Fede ring

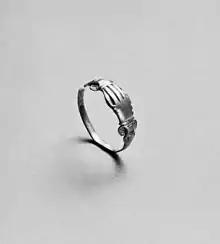
Renaissance fede ring (c1500-1650) (Walters Art Museum)

A fede ring is a ring in which two hands clasp, as if in friendship, love or betrothal. The design was used in Ancient Rome, maybe earlier. It became prominent in the Middle Ages, from the 12th century onward. The name "fede" is from the Italian phrase "mani in fede" ("hands clasped in faith").